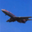
Label: airplane